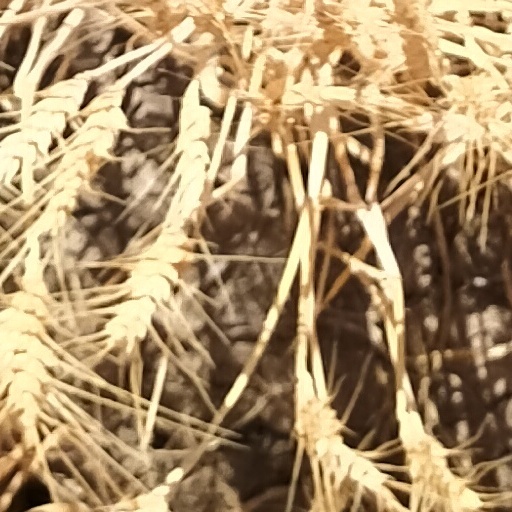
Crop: wheat